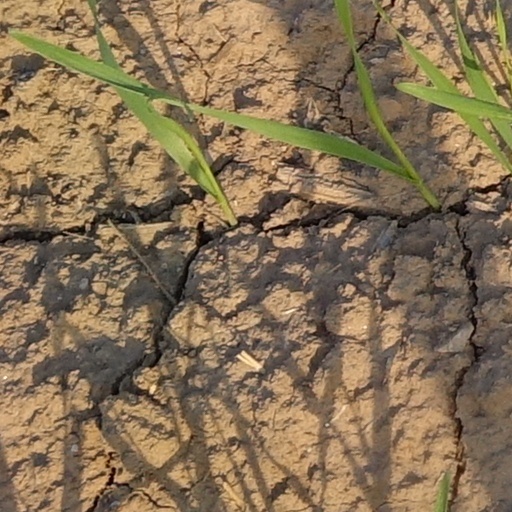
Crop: wheat